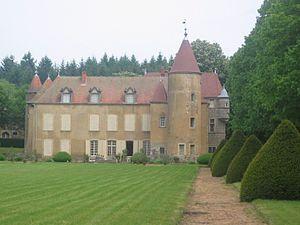
Chateau de l'Aubepin
Cet article recense les monuments historiques de la Loire, en France.
Fourneaux est une commune française située dans le département de la Loire en région Auvergne-Rhône-Alpes.